The Happy Village

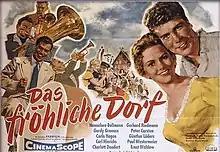

The Happy Village is a 1955 West German comedy film directed by Rudolf Schündler and starring Hannelore Bollmann, Carl Hinrichs and Gerhard Riedmann. It is a remake of the 1934 German film "Trouble with Jolanthe". It was shot at the Tempelhof Studios in West Berlin and the Bendestorf Studios outside Hamburg. Location shooting took place around Lüneburg Heath. The film's sets were designed by the art director Hans Kuhnert.